Interstate Bakeries

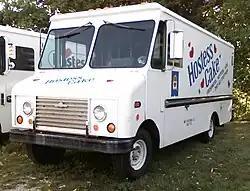
Interstate Bakeries Hostess delivery truck

In January 1995, Interstate acquired the Continental Baking Company from Ralston Purina for $330 million and 16.9 million shares of Interstate stock. Continental had acquired Taggart Bakeries of Indianapolis in 1925, and the deal brought Taggart's creations (including Wonder Bread and the Hostess brand) to Interstate. Taggart had created Hostess in 1921, and the brand focused on cakes like Twinkies, CupCakes, Ding Dongs and Ho Hos (created during Continental's ownership). At this time, the merged company also bought the San Francisco French Bread Company, John J. Nissen Baking Company, Drake's and My Bread Company.